UEFA Women's Euro 2009

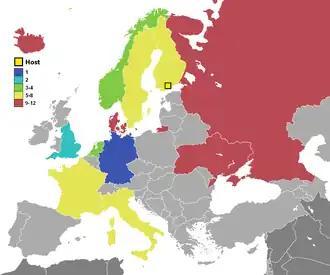
Participating teams and their result

The top two teams from each group progress to the quarter-finals along with the two best third-placed teams.